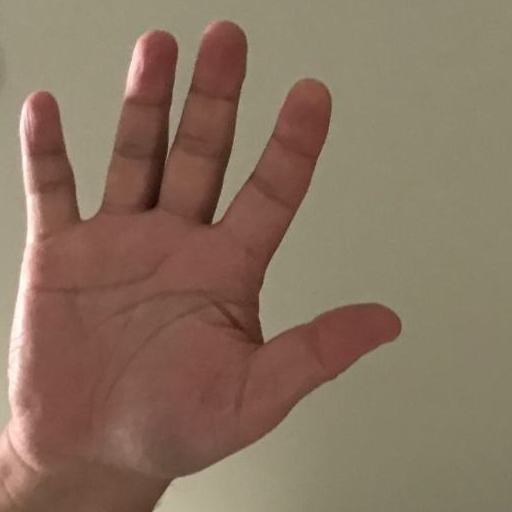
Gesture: palm